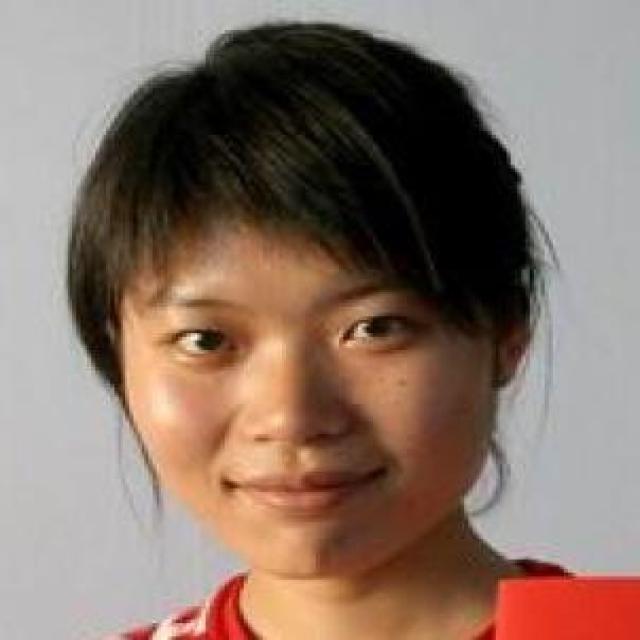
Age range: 13-20